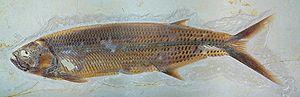
Thrissops cf. formosus, un Ichthyodectidae du Tithonien (jurassique supérieur) d'Ettling, en Bavière (Allemagne). Photo prise au Jura-Museum à Eichstätt. Les écailles permettent de voir le motif coloré original du poisson, du à la mélanine. On peut aussi voir les muscles et une partie du système digestif. Ce fossile de poisson est l'un des mieux conservés au monde.